Jill Zarin

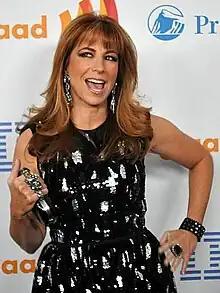
Zarin at the 2010 GLAAD Media Awards

Jill Zarin ( Kamen) is an American television personality. She is best known as an original cast member on the Bravo reality television series "The Real Housewives of New York City", in which she starred from 2008 to 2011.